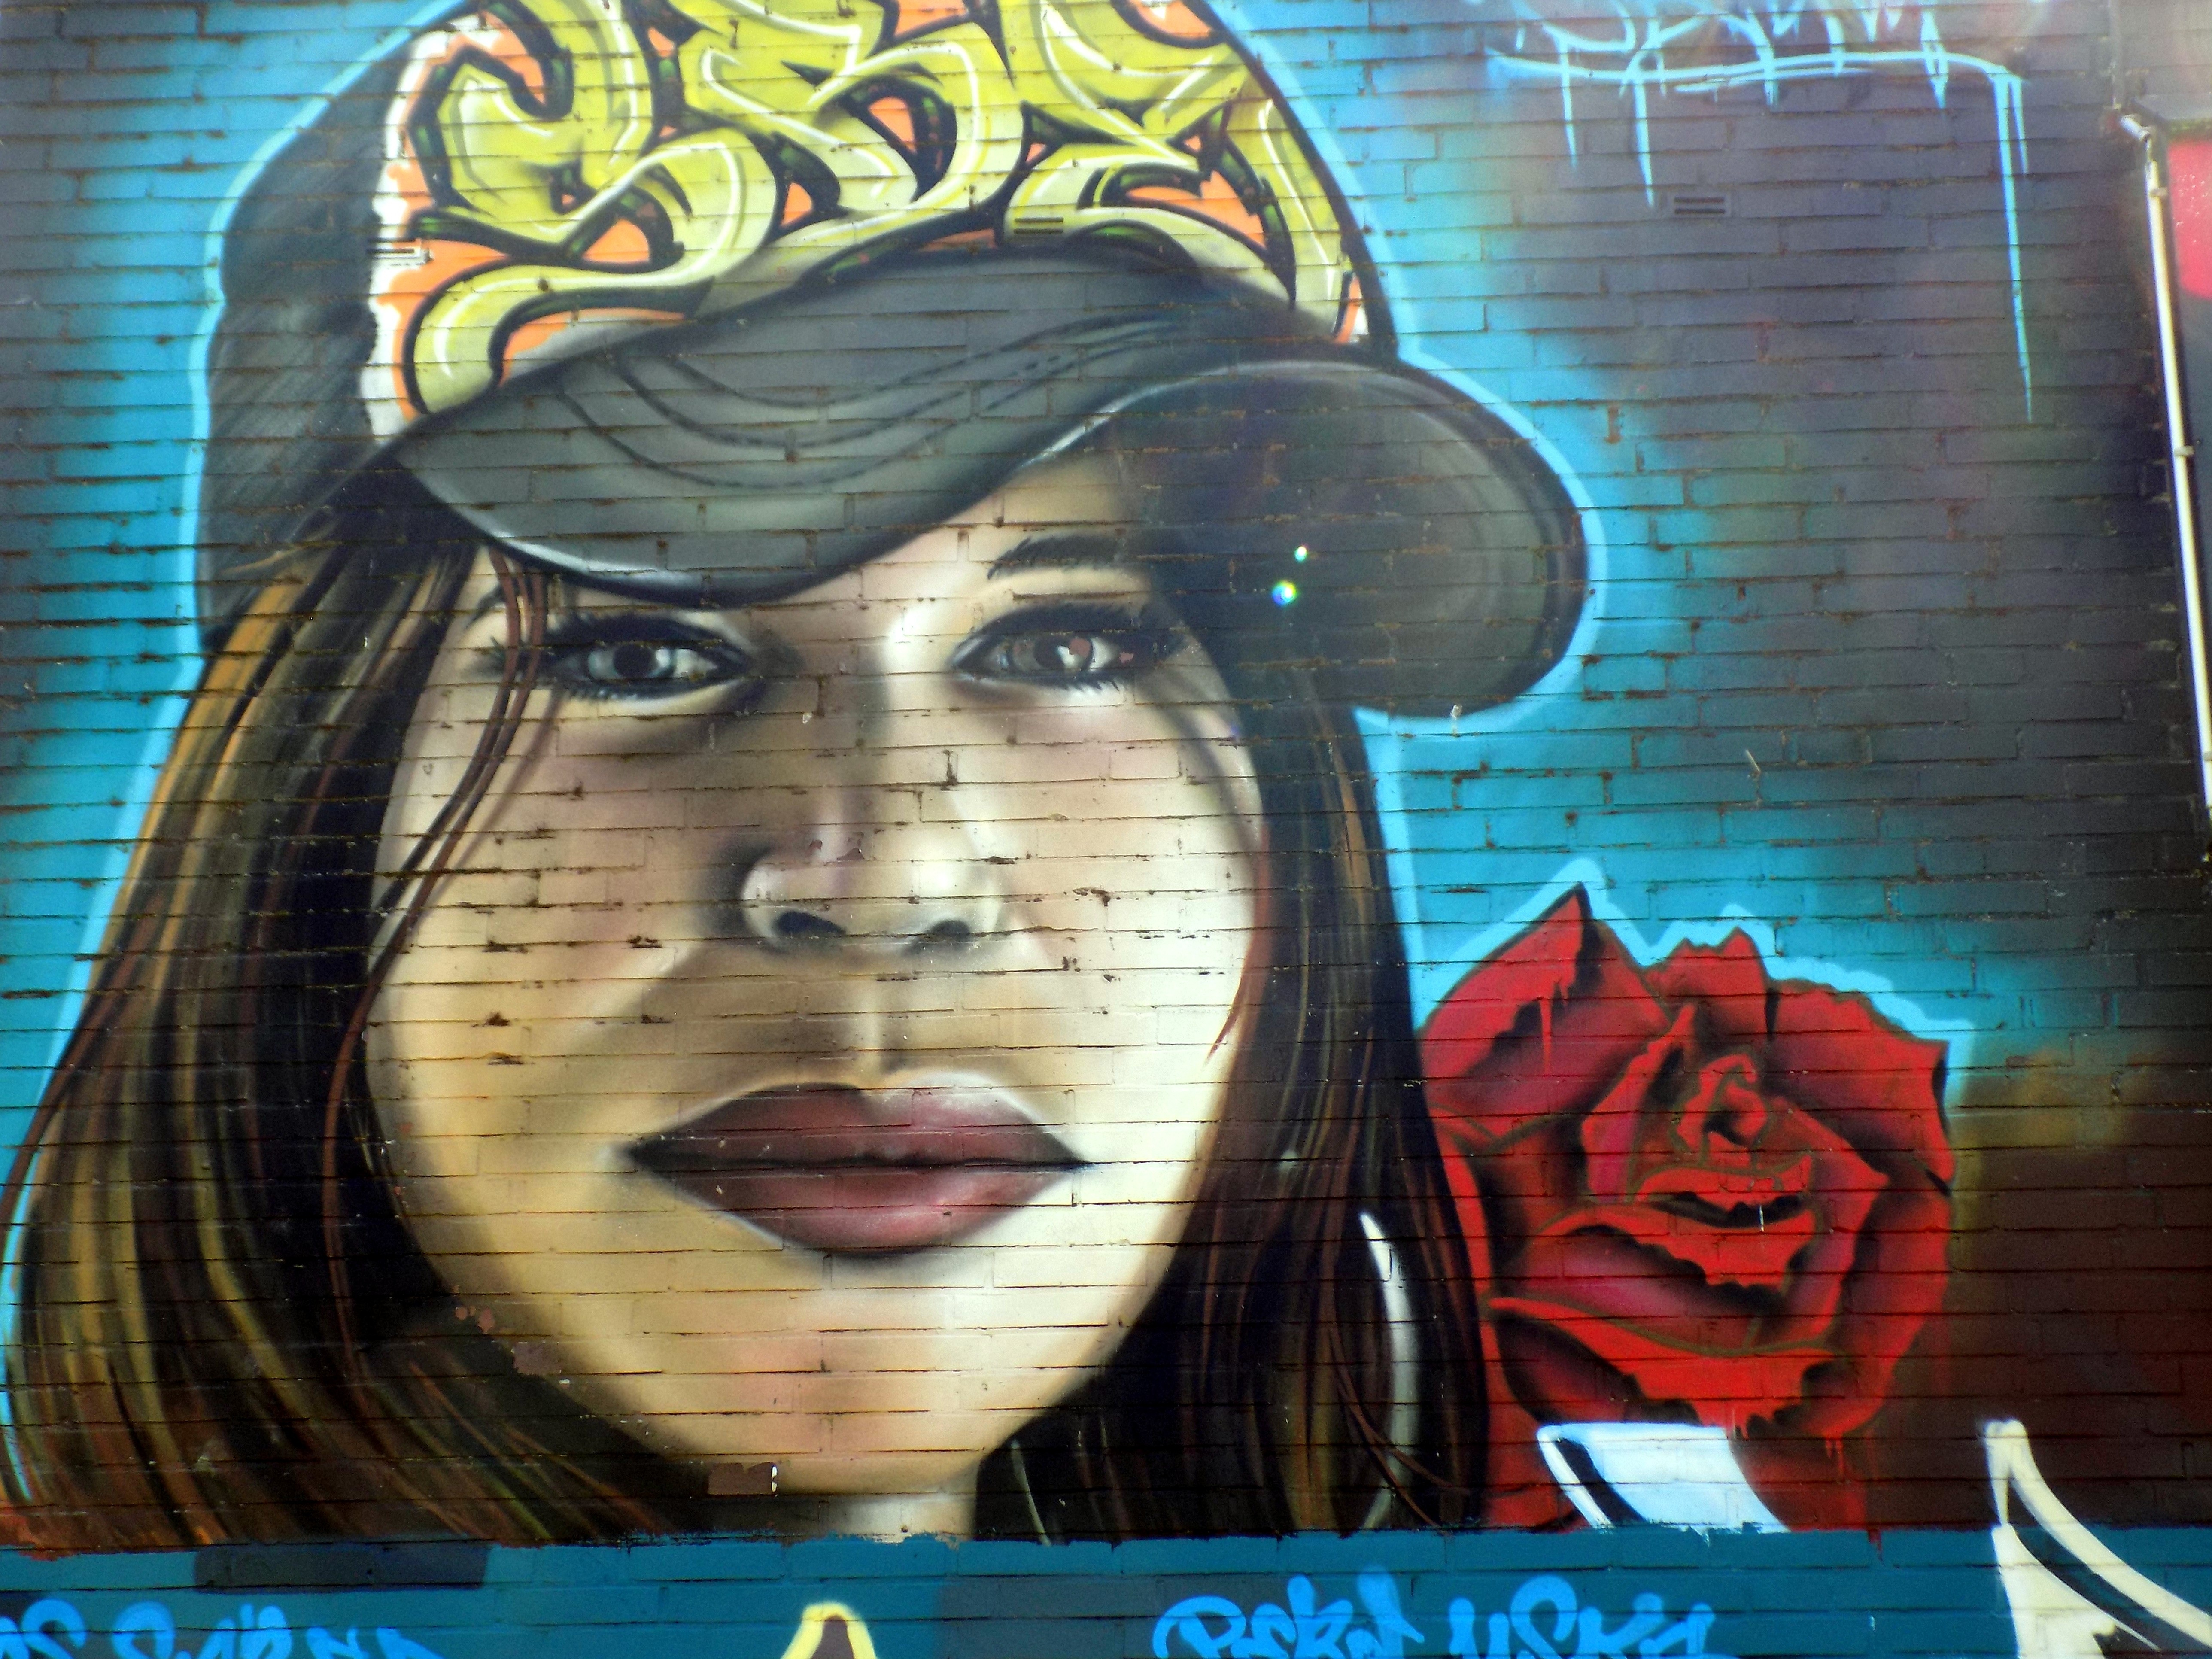
colorful, graffiti, art, mural, wall painting, sprayer